John Kirton

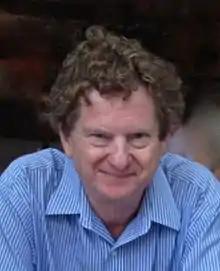
John James Kirton

John James Kirton (born 1948) is professor emeritus of political science and the director and founder of the G7 Research Group, director and founder of the G20 Research Group, founder and co-director (with James Orbinski) of the Global Health Diplomacy Program, and founder and co-founder (with Marina Larionova of the Russian Presidential Academy of National Economy and Public Administration) of the BRICS Research Group, based at University of Trinity College in the University of Toronto.